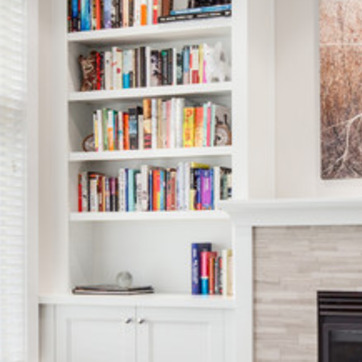
Material: paper